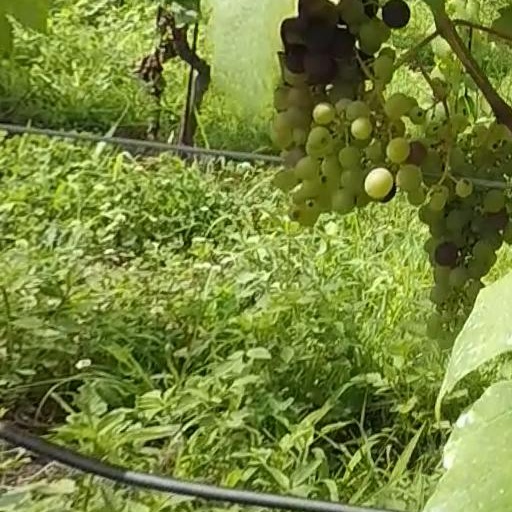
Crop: grape